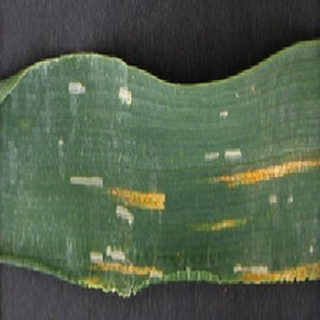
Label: wheat_yellow_rust